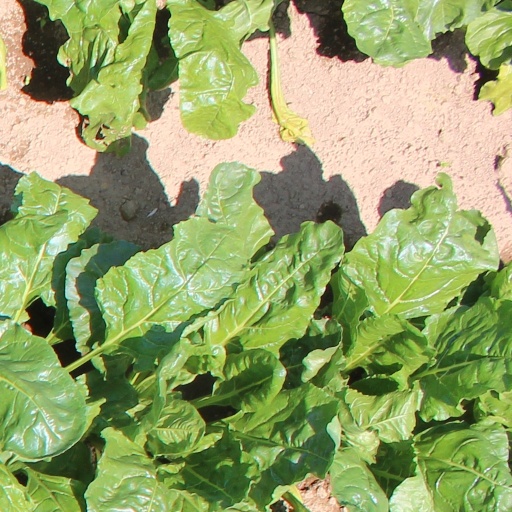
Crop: sugar beet